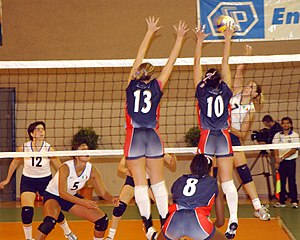
Volleyball / Slag / Blokering
Frontspillerne i violette trøjer forsøger sig med en kollektiv blokering
Volleyball er et boldspil, hvor to hold, hvert bestående af seks spillere, forsøger at få bolden til at ramme gulvet på modstandernes banehalvdel. I lighed med tennis og badminton, er banen delt op af et net, som også adskiller spillerne fra de to hold fra hinanden. I lighed med fodbold og håndbold, er volleyball en holdsport, som spilles i form af lokale, nationale såvel som internationale divisioner. På højt niveau spiller herrer og damer i egne turneringer. Mixvolley findes udelukkende på lavere niveauer, hvor det sociale element i spillet ofte er centralt.